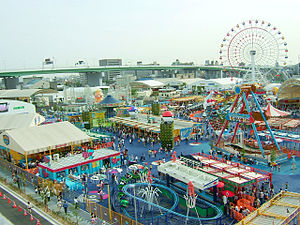
Pokémon / Videospillene / Andre spil
Et billede af en pokemon forlystelsespark i Japan.
"Pokémon er en japanks medie-franchise. Oprindeligt blev franchisen skabt omkring 1996-1997 af Satoshi Tajiri efter en længere udvikling hos spilfirmaet Game Freak som spil til den originale Nintendo-konsol Game Boy, men undervejs udviklede det sig til et verdensomspændende, kulturelt fænomen, som blandt andet indbefatter videospil, spillekort, Anime-tegnefilmsserie, manga, musik og meget andet. Pokémon er en sammentrækning af ordene Pocket og Monster og opstod under udviklingen, da det var en del kortere end Pocket Monsters og af rettighedsmæssigeårsager, da serien skulle udgives i vesten. Selvom ""Pokémoner"" førhen har været den accepterede danske flertalsform af ordet, så er ""Pokémon"" senere blevet den officielle flertalsform under en international standardisering. Med udgivelsen af Pokémon Sword og Shield spillene er der 890 unikke Pokémon.